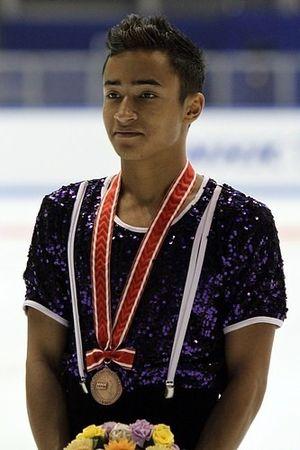
Florent Amodio est un patineur artistique français et brésilien, quadruple champion de France élite, champion d'Europe 2011 et vice-champion d'Europe 2013. Il met un terme à sa carrière le 16 janvier 2016.